Allan Border

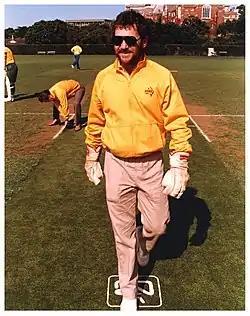
Allan Border in Wellington,1986

After a short successful tour of India, Australia faced the West Indies again in the 1984–85 season. After suffering heavy losses in the first two Tests, Hughes was unable to fight back tears as he resigned as captain during a press conference. Despite Border's limited captaincy experience and stated indifference to taking the position, he replaced Hughes for the Third Test at Adelaide, which the Australians also lost: it was their sixth consecutive defeat to the West Indies. The tide turned somewhat when Border led the team to a draw and then a win in the final two Tests, but his own form suffered, and he averaged only 27.33 for his 246 runs. He distinguished himself in the one-dayers, though, by savaging an attack comprising Michael Holding, Joel Garner, Malcolm Marshall, Winston Davis and Viv Richards for 127 not out off 140 balls at the SCG. Knox, who was present that day, described him as "the finest all-round one-day cricketer of his time, alongside Viv Richards", in spite of the fact that "his reputation is built on stodge and defiance".